Malawi

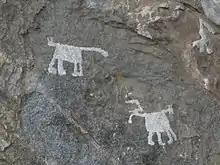
Chongoni Rock Art Area

The part of Africa known as Malawi had a very small population of hunter-gatherers before waves of Bantu peoples began emigrating from the north around the 10th century AD. Although most of the Bantu peoples continued south, some remained and founded ethnic groups based on common ancestry. By 1500, the tribes had established several kingdoms such as the Maravi that reached from north of what became Nkhotakota to the Zambezi River and from Lake Malawi to the Luangwa River in what became Zambia and the Nkhamanga.